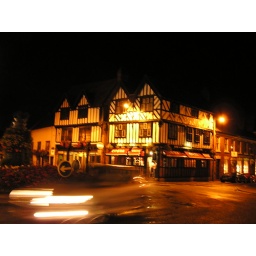
Another old house in Stratford-Upon-Avon. Notice how the bottom floor has been changed for the modern businesses.